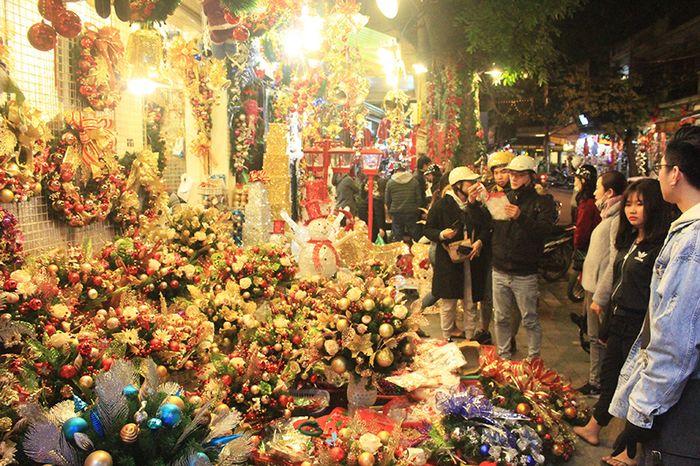
quầy hàng bên đường có sự xuất hiện của nhiều loại hoa trang trí